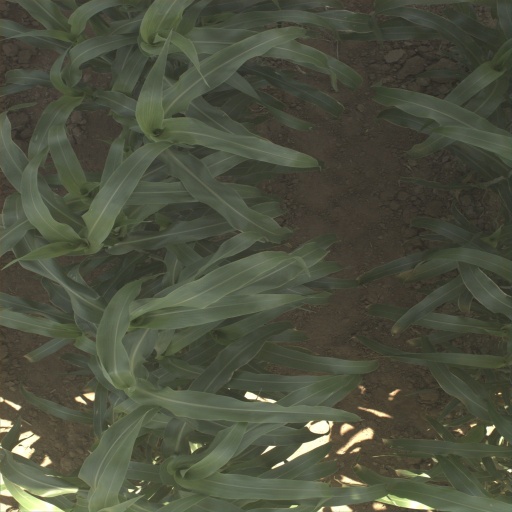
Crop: sorghum